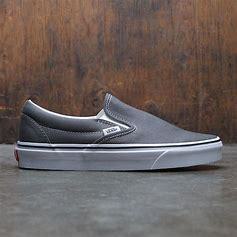
Brand: Vans
Model: Classic Slip On